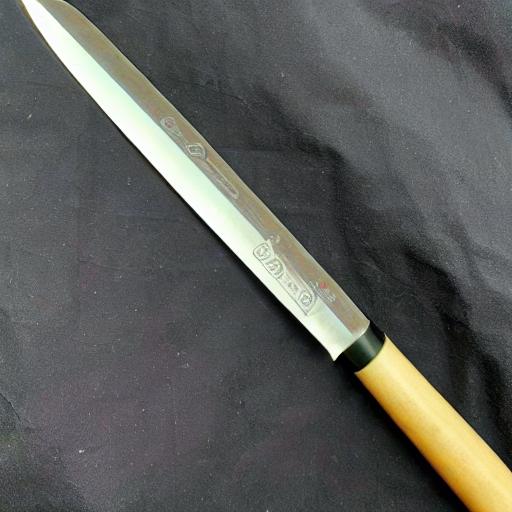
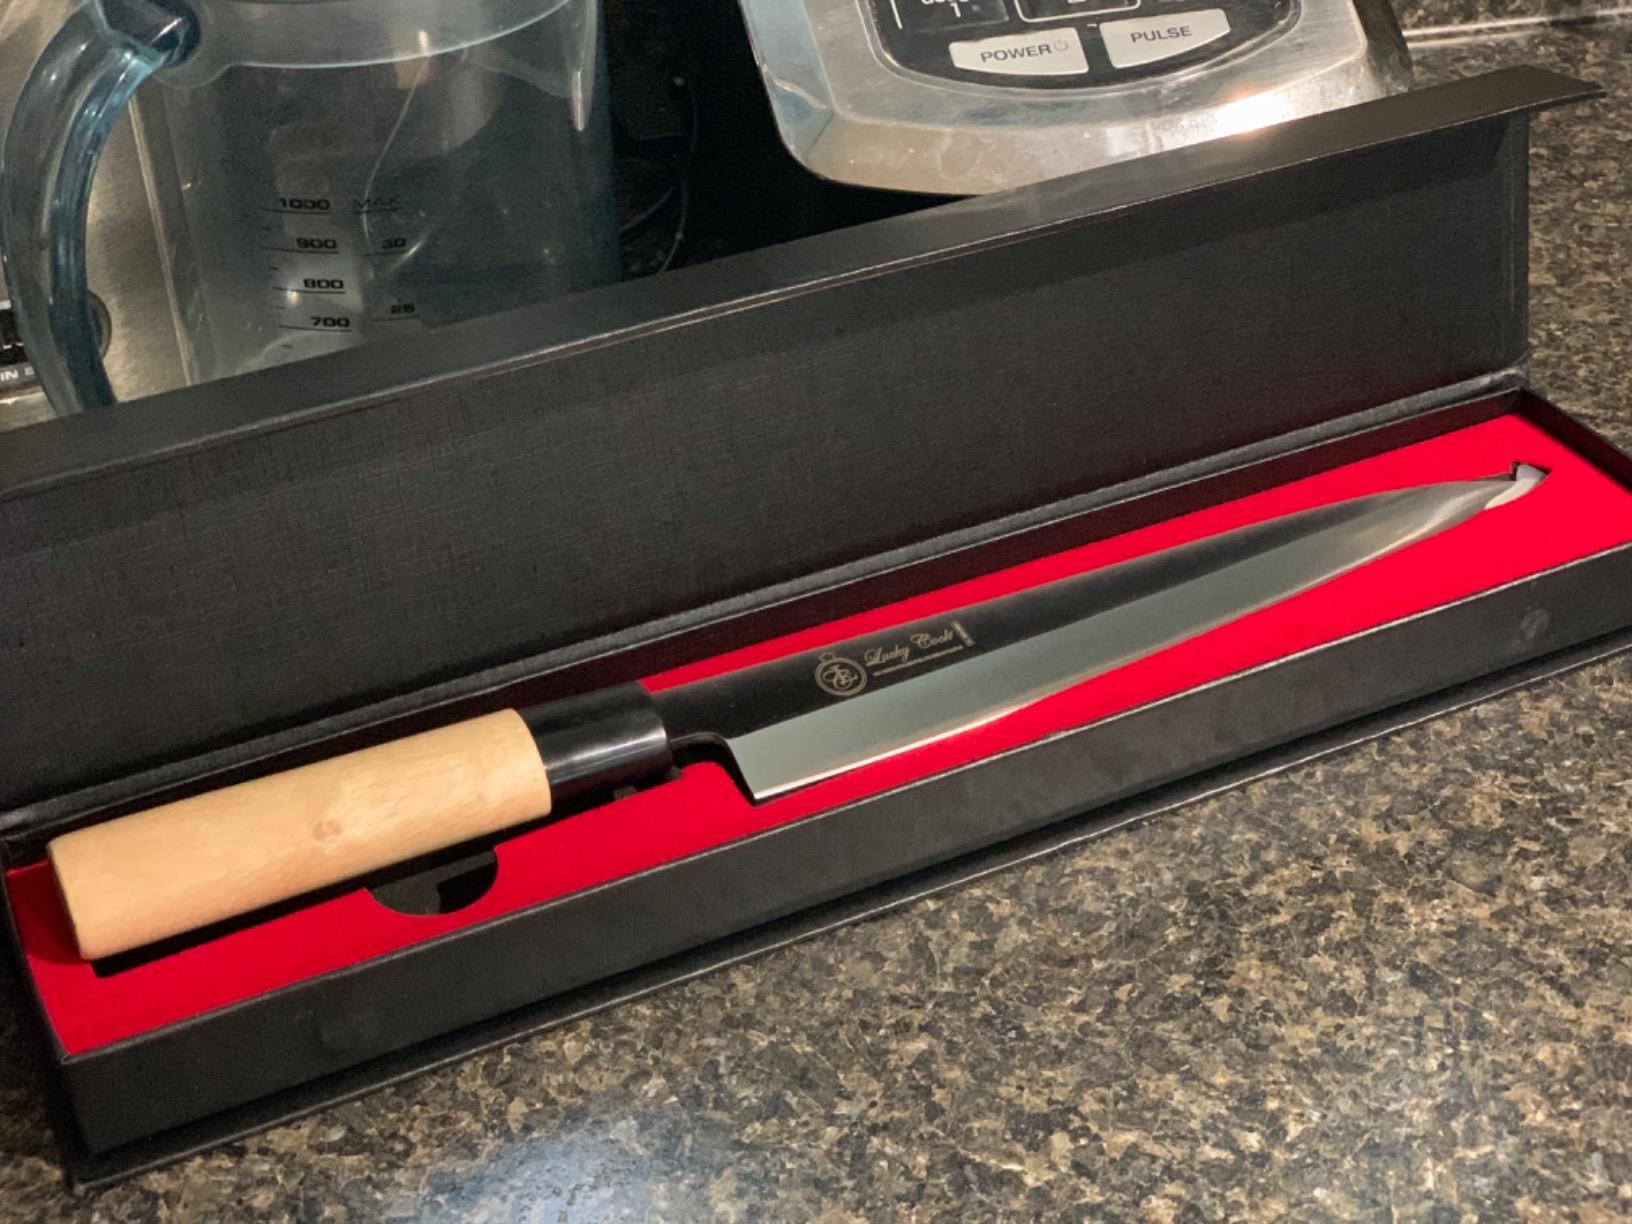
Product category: items_knife
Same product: no